Locate the barista tools in this POV image.
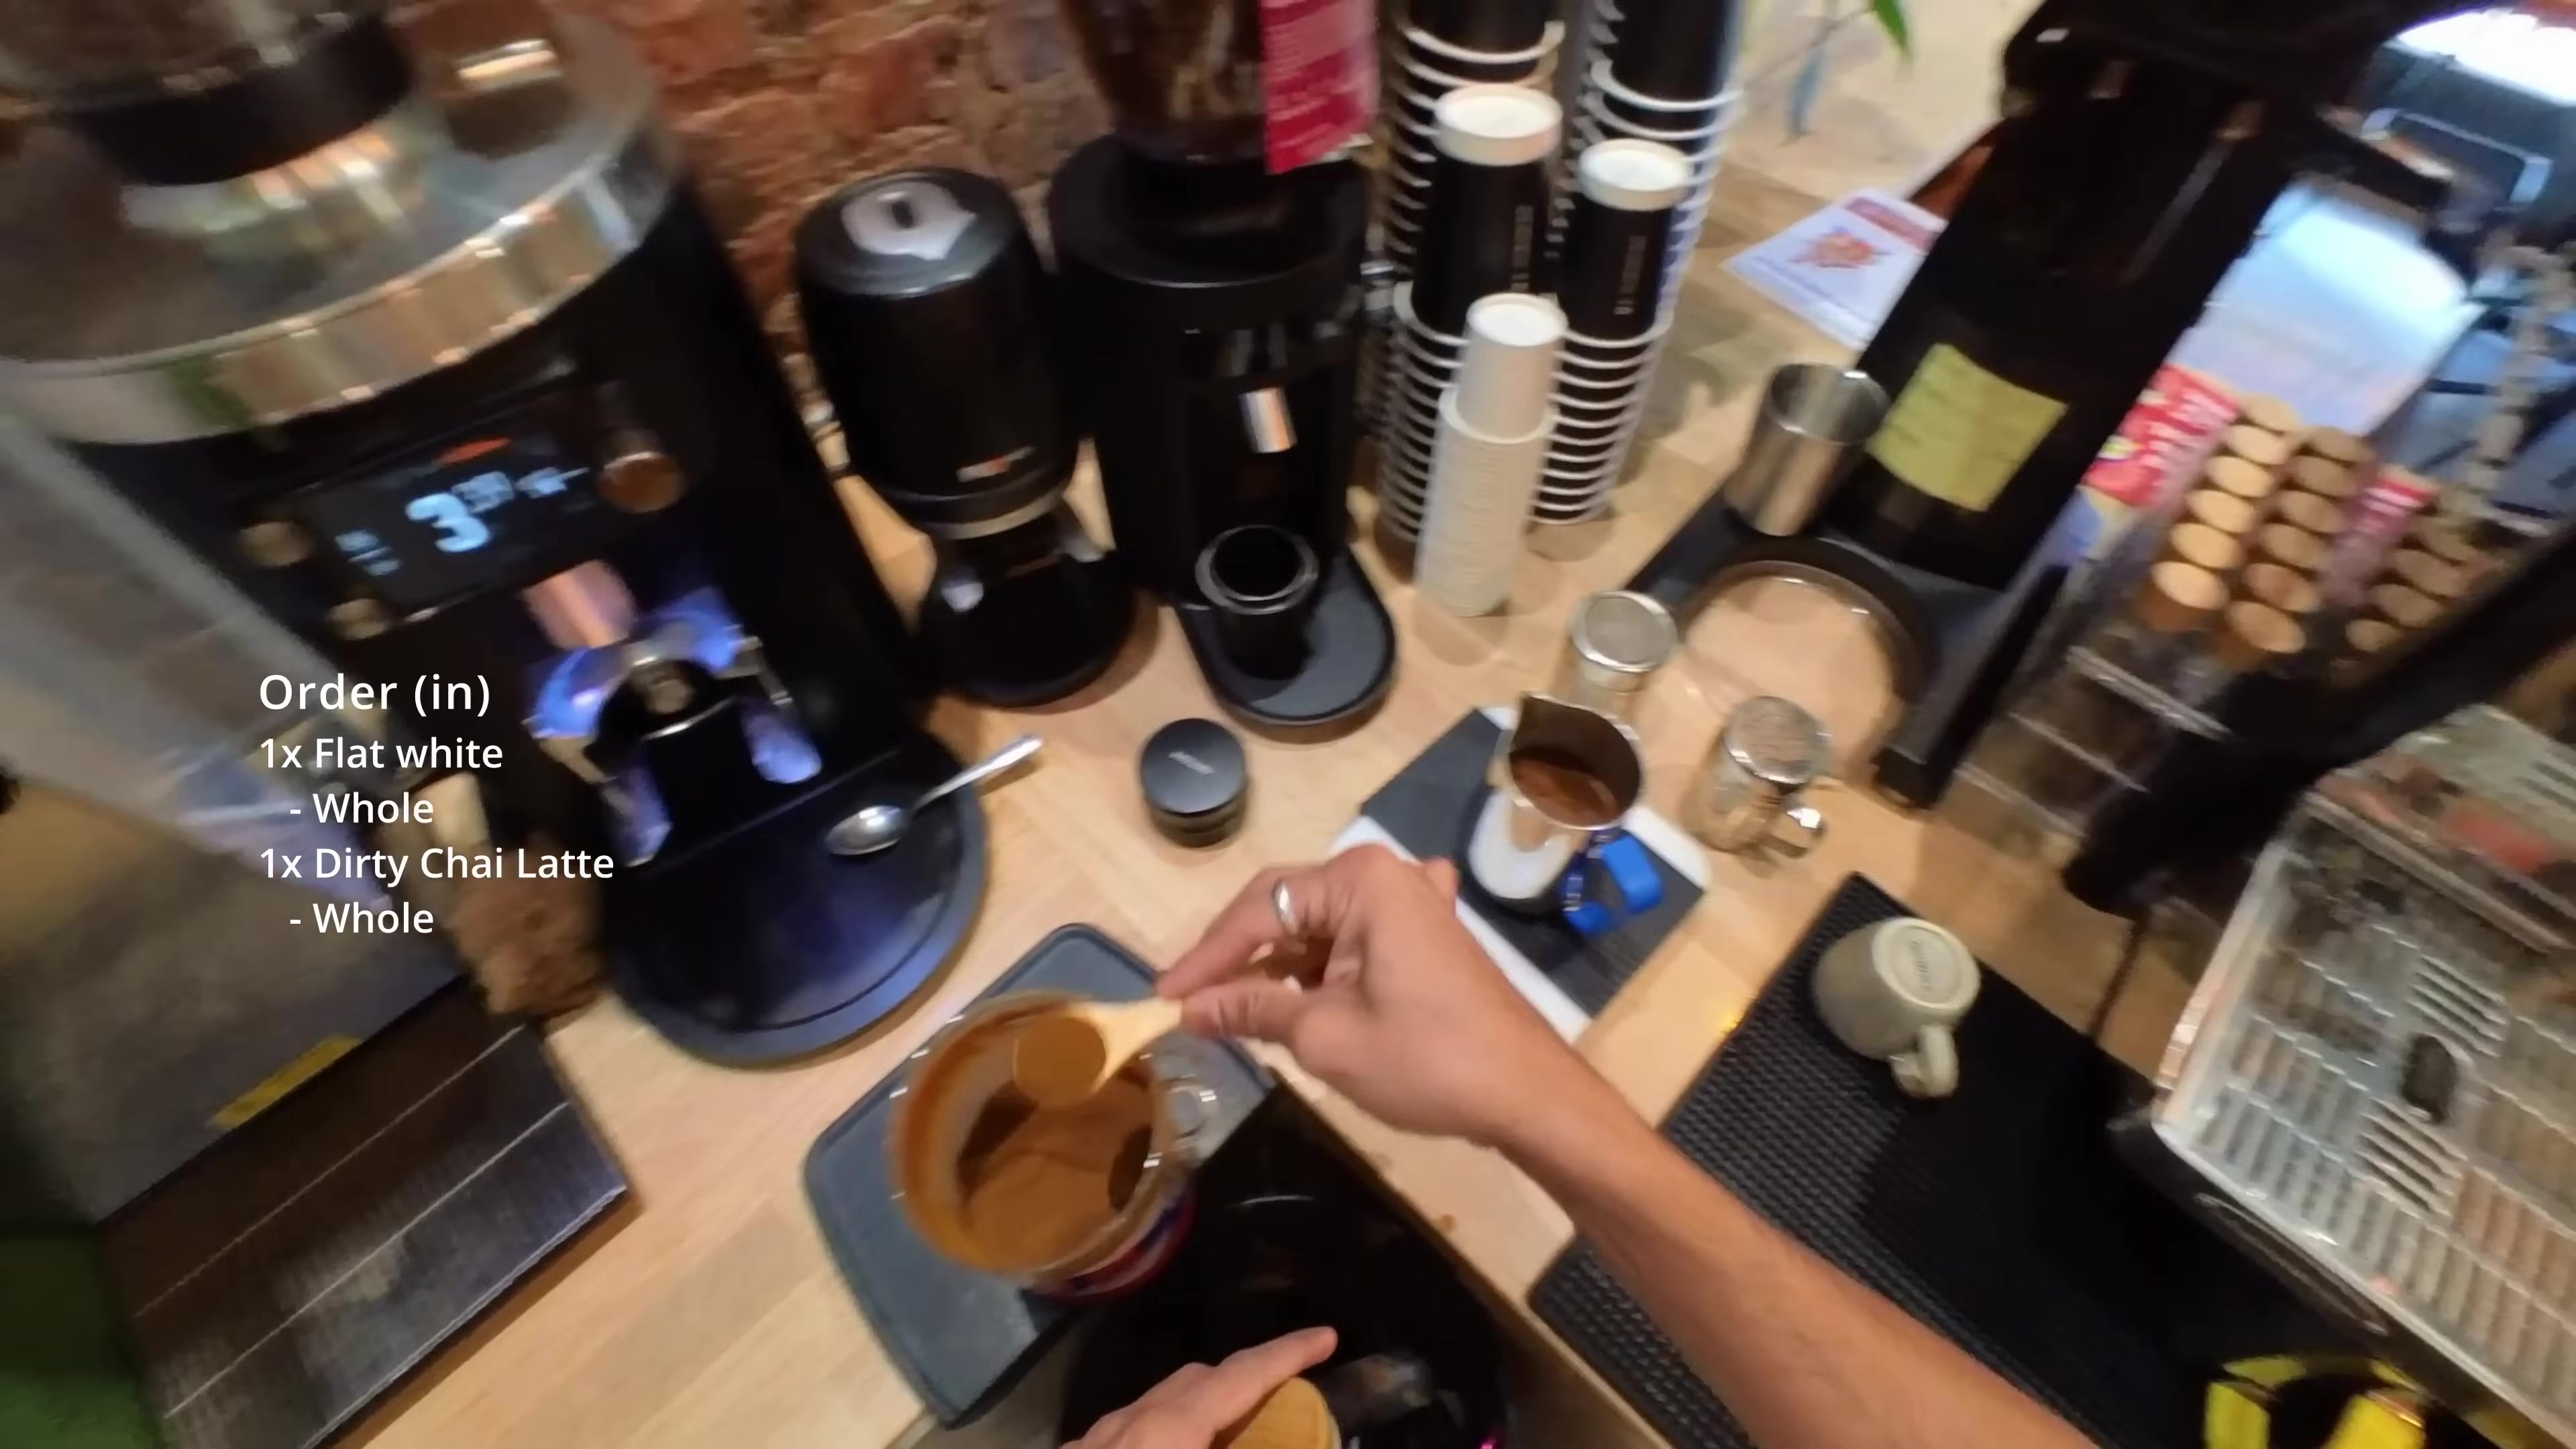
Detections: Hand [416,931,560,998], Coffee Container [341,678,488,904], Coffee Grinder [16,0,399,722], Milk Pitcher [564,481,641,630], Hand [443,580,608,787], Coffee Grinder [307,112,440,489], Coffee Grinder [407,1,545,506], Cup [704,632,773,764]